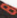
Number: 8